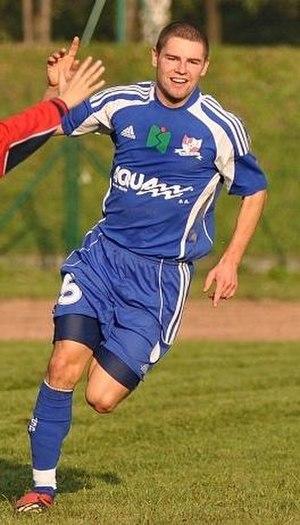
Krzysztof Chrapek, né le 7 octobre 1985 à Czechowice-Dziedzice, est un footballeur polonais. Il occupe actuellement le poste d'attaquant au Lech Poznań, club de première division polonaise.